Anthony Perruzza

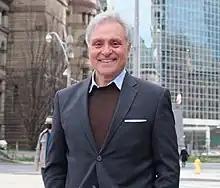

Anthony Perruzza (born 1959 or 1960) is a Canadian politician who has served on Toronto City Council since 2006. He currently represents Ward 7 Humber River—Black Creek. Perruzza was a North York councillor from 1988 to 1990, and served in the Legislative Assembly of Ontario from 1990 to 1995 as a member of the New Democratic Party (NDP). Perruzza was a candidate for mayor of Toronto in the 2023 by-election, placing tenth.